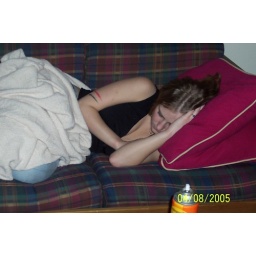
she was recently passed out under the kitchen table but i missed it... still passed out tho hahaha